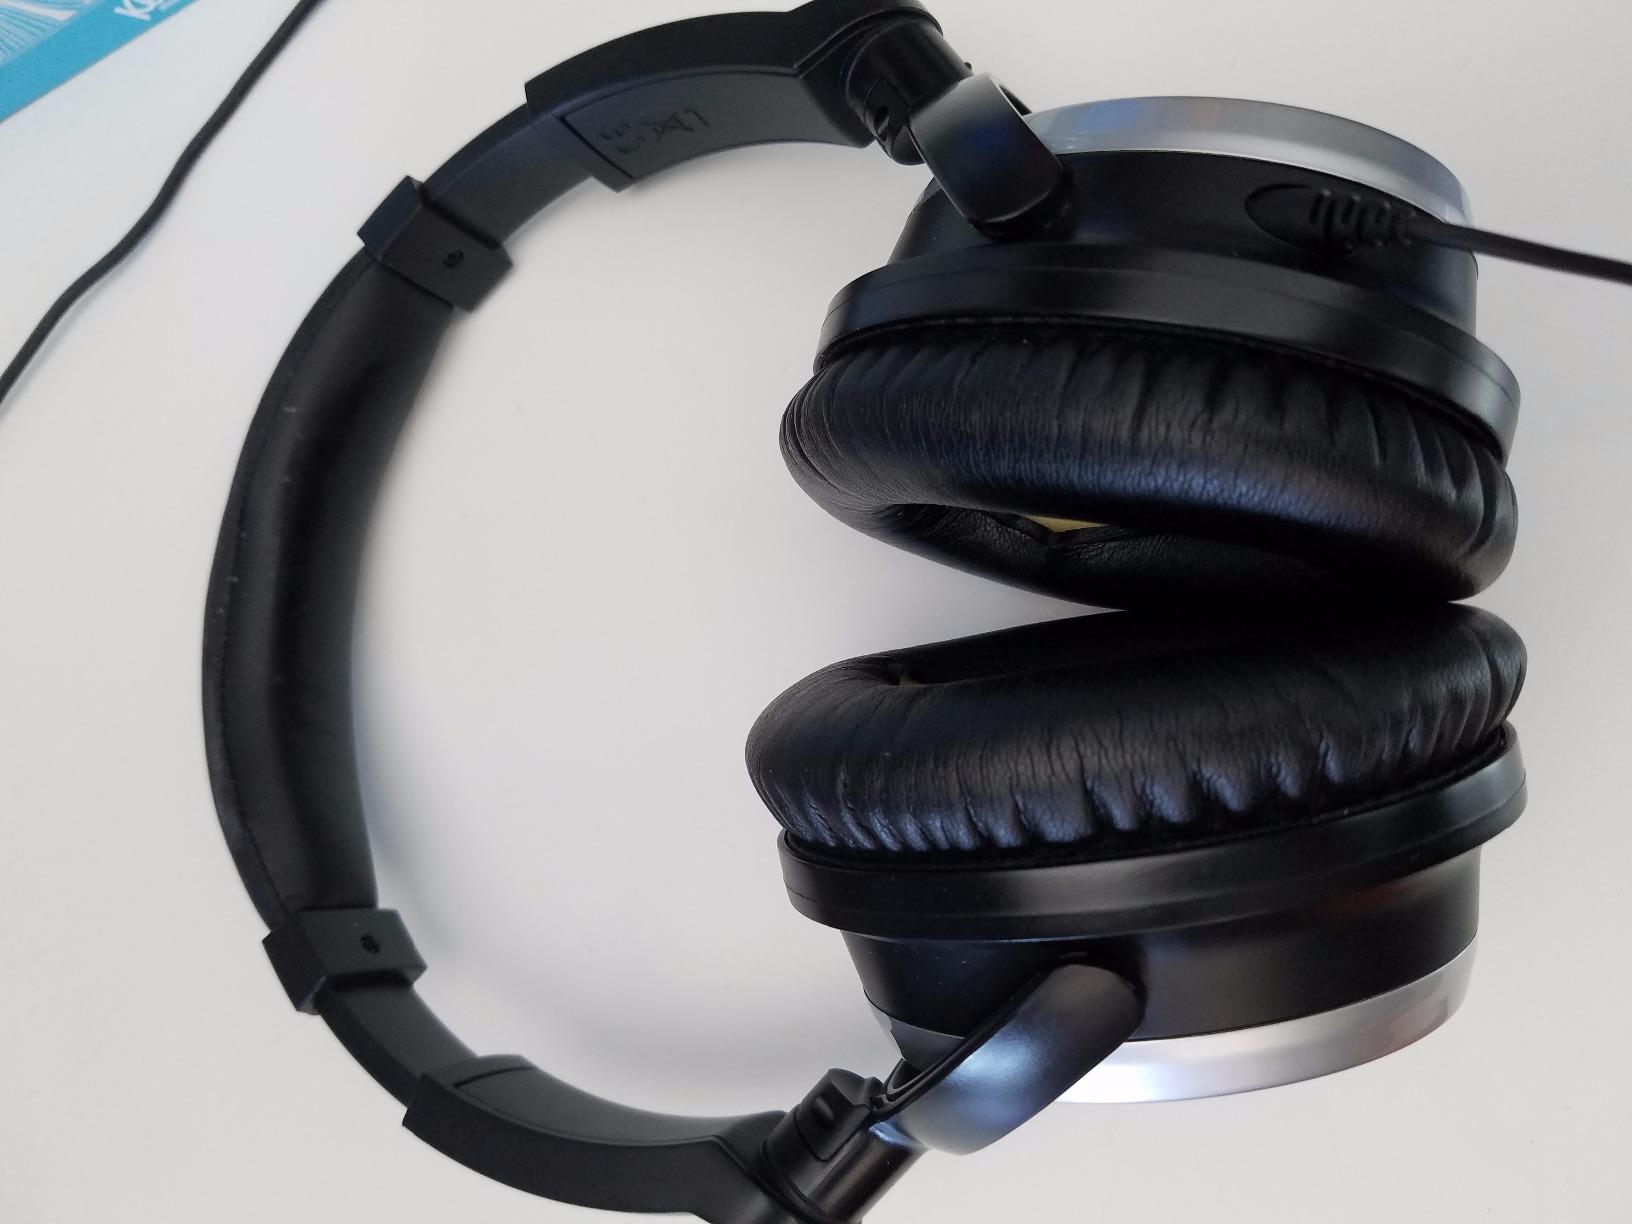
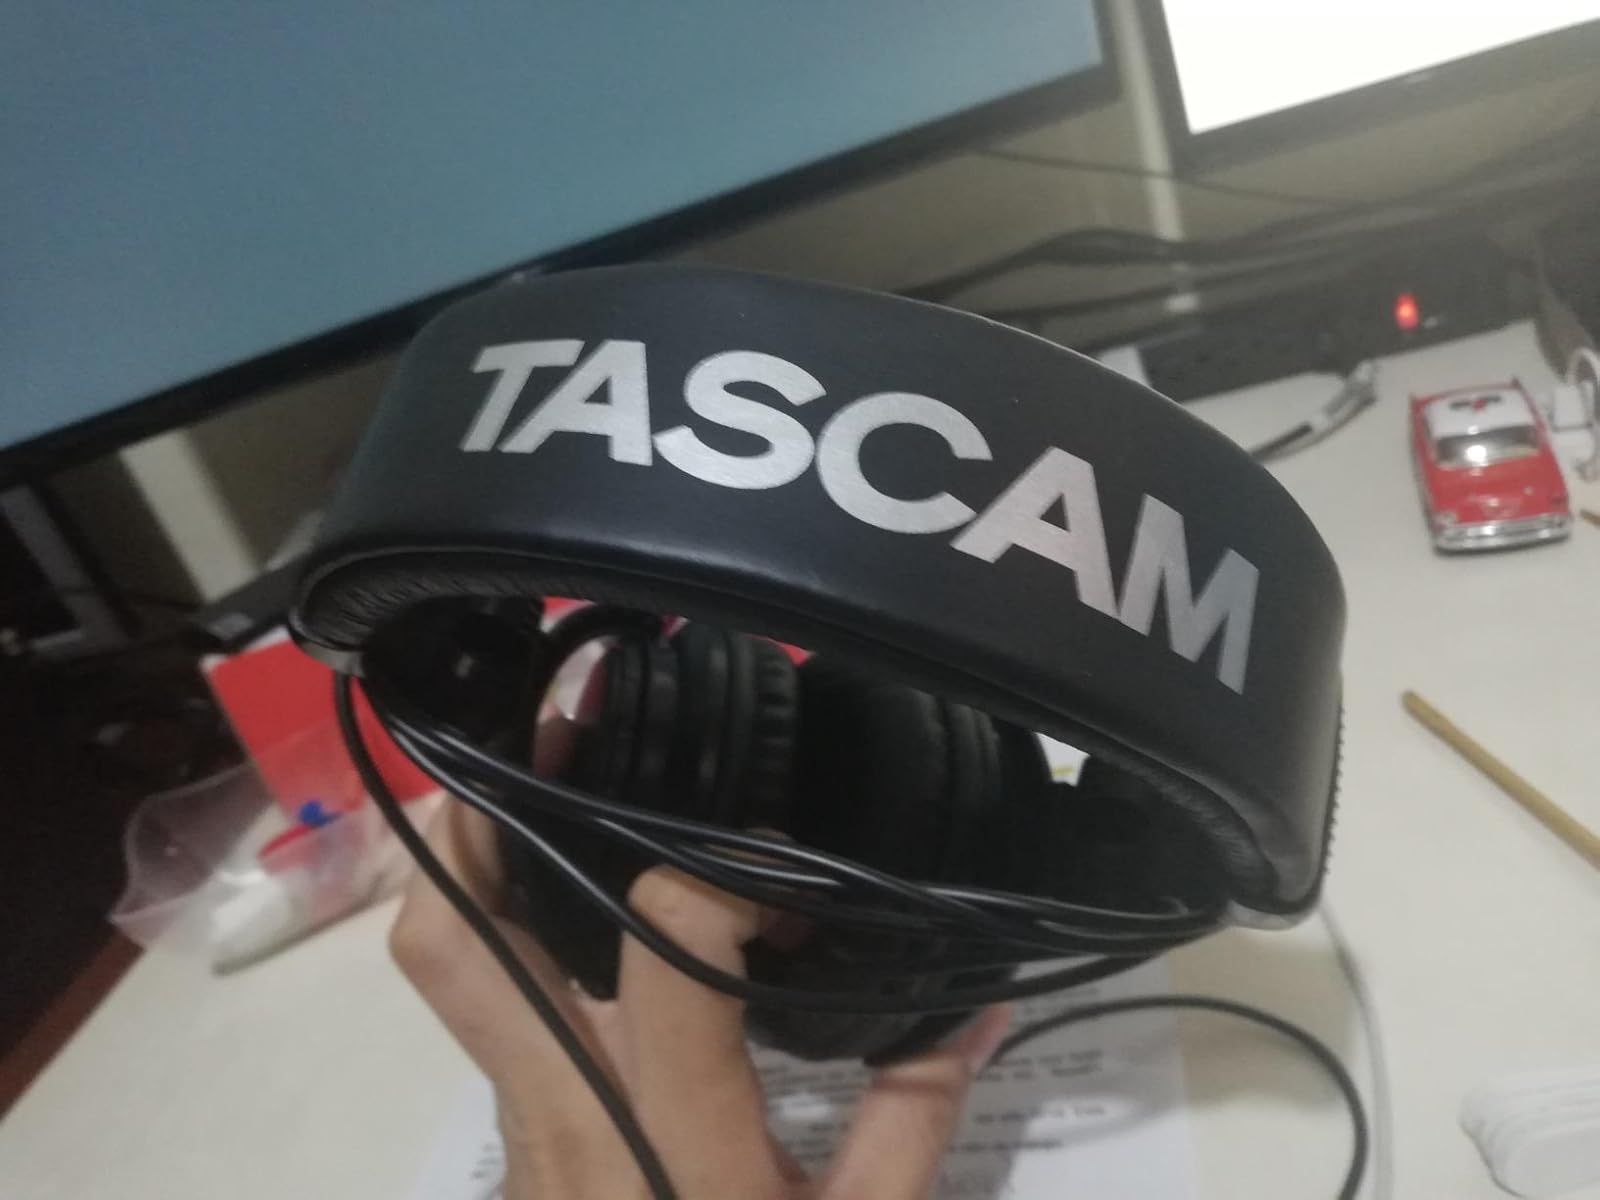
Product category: headphones
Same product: no